Aspergillus flavus

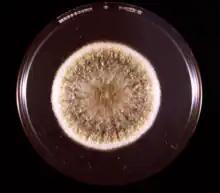
"Aspergillus flavus" in a petri dish

Aspergillus flavus is a saprotrophic and pathogenic fungus with a cosmopolitan distribution. It is best known for its colonization of cereal grains, legumes, and tree nuts. Postharvest rot typically develops during harvest, storage, and/or transit. Its specific name "flavus" derives from the Latin meaning yellow, a reference to the frequently observed colour of the spores. "A. flavus" infections can occur while hosts are still in the field (preharvest), but often show no symptoms (dormancy) until postharvest storage or transport.